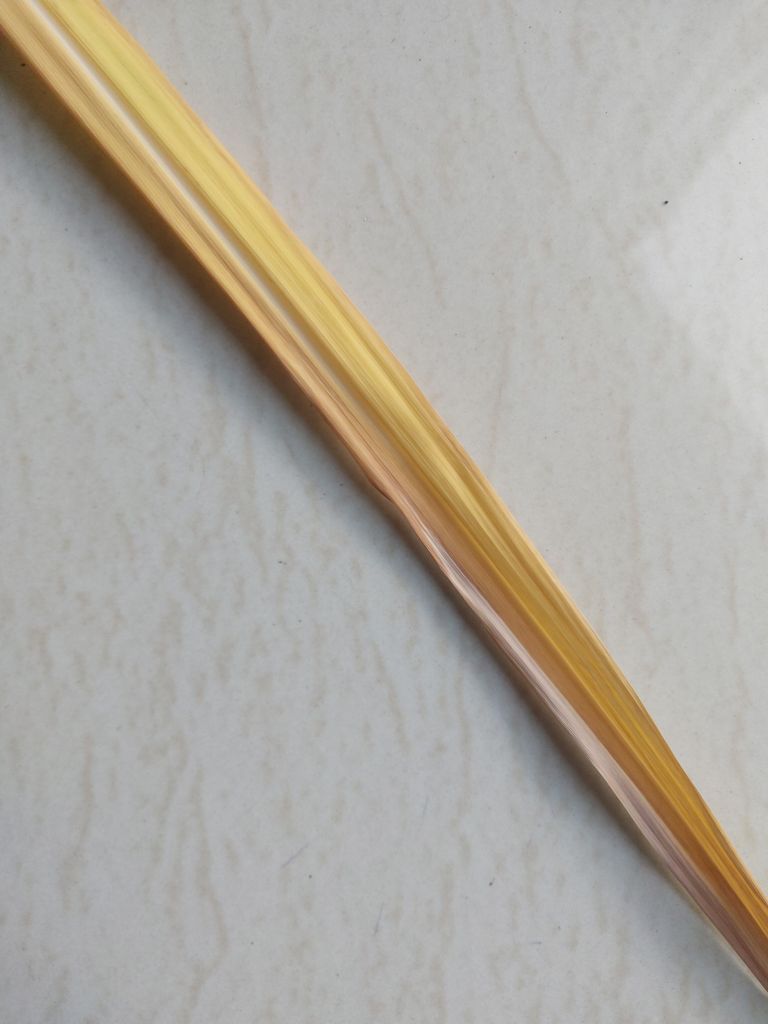
Label: Yellow Leaf